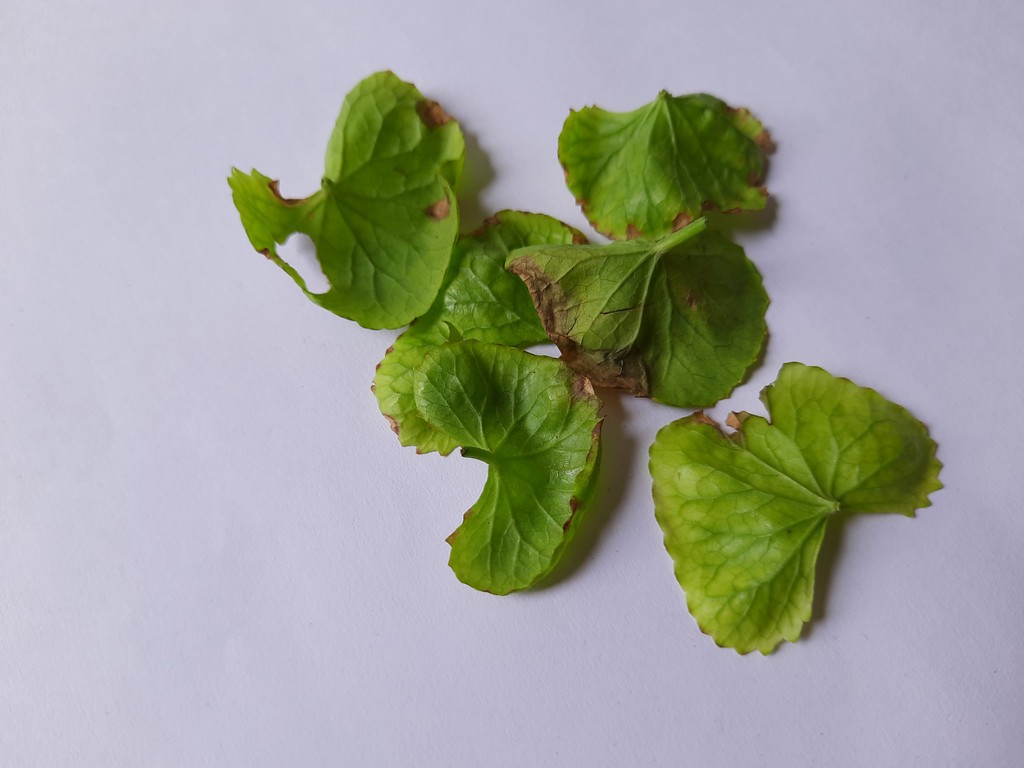
Label: Unhealthy